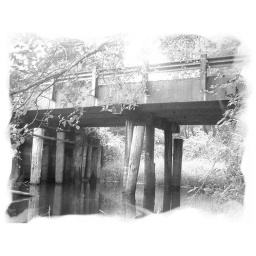
I found this bridge near my house took a pic. and played around a bit with it.